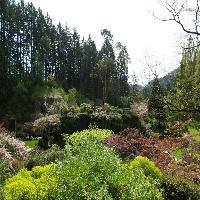
Weather: cloudy or overcast